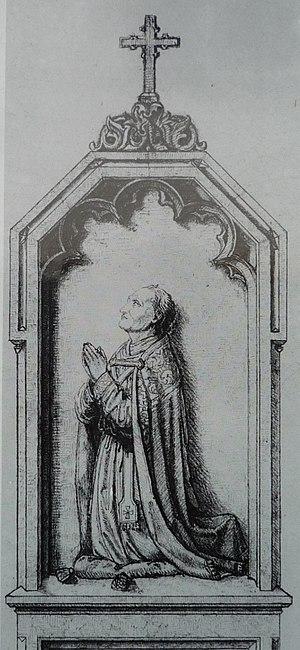
Pantaleon Rosmann est un prêtre catholique et historien badois.